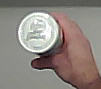
Product: pringles_paprika